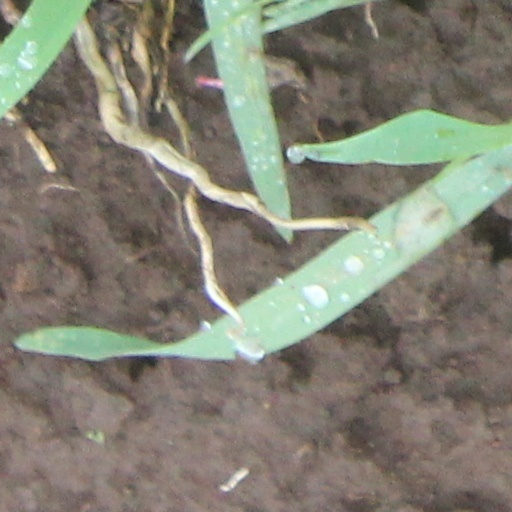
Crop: wheat